Christoph Friedrich von Stälin

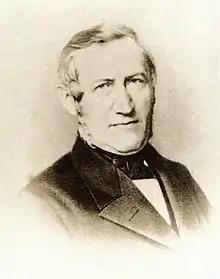
Christoph Friedrich von Stälin

Christoph Friedrich von Stälin (4 August 1805, in Calw – 12 August 1873, in Stuttgart) was a German librarian and historian. He was the father of archivist Paul Friedrich von Stälin (1840–1909).